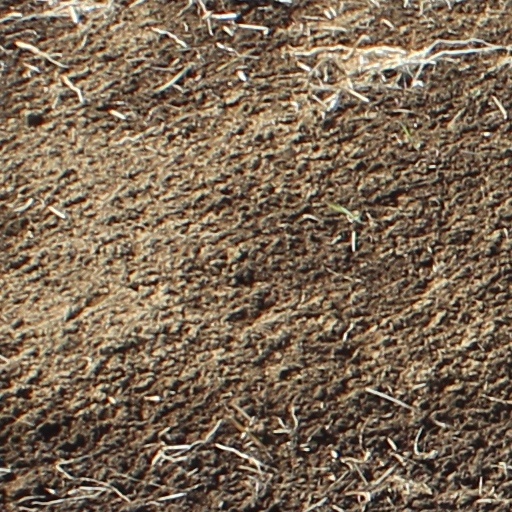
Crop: wheat